Penguins Stopped Play

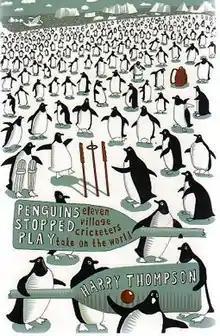
First edition

Penguins Stopped Play: Eleven Village Cricketers Take on the World is a 2006 semi-autobiographical novel by the English writer and producer Harry Thompson. It describes the author's experiences forming and travelling with the Captain Scott XI, an English amateur cricket team, around Britain and abroad. It was published a year after the author's death.